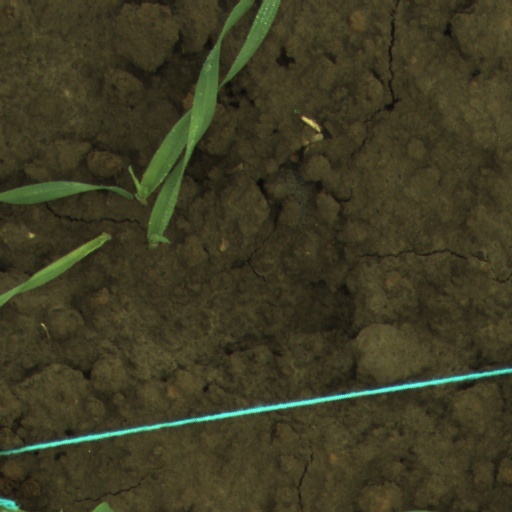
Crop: wheat